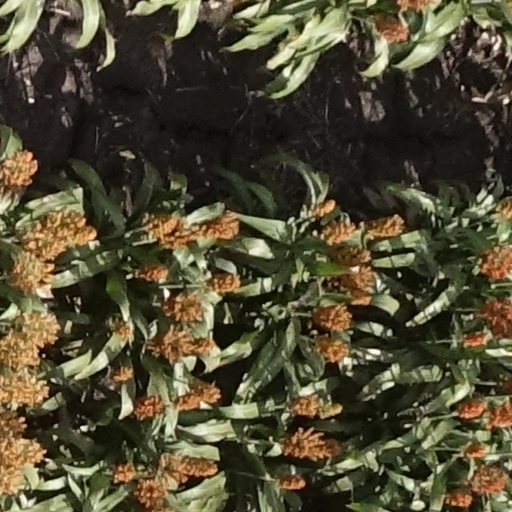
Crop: sorghum